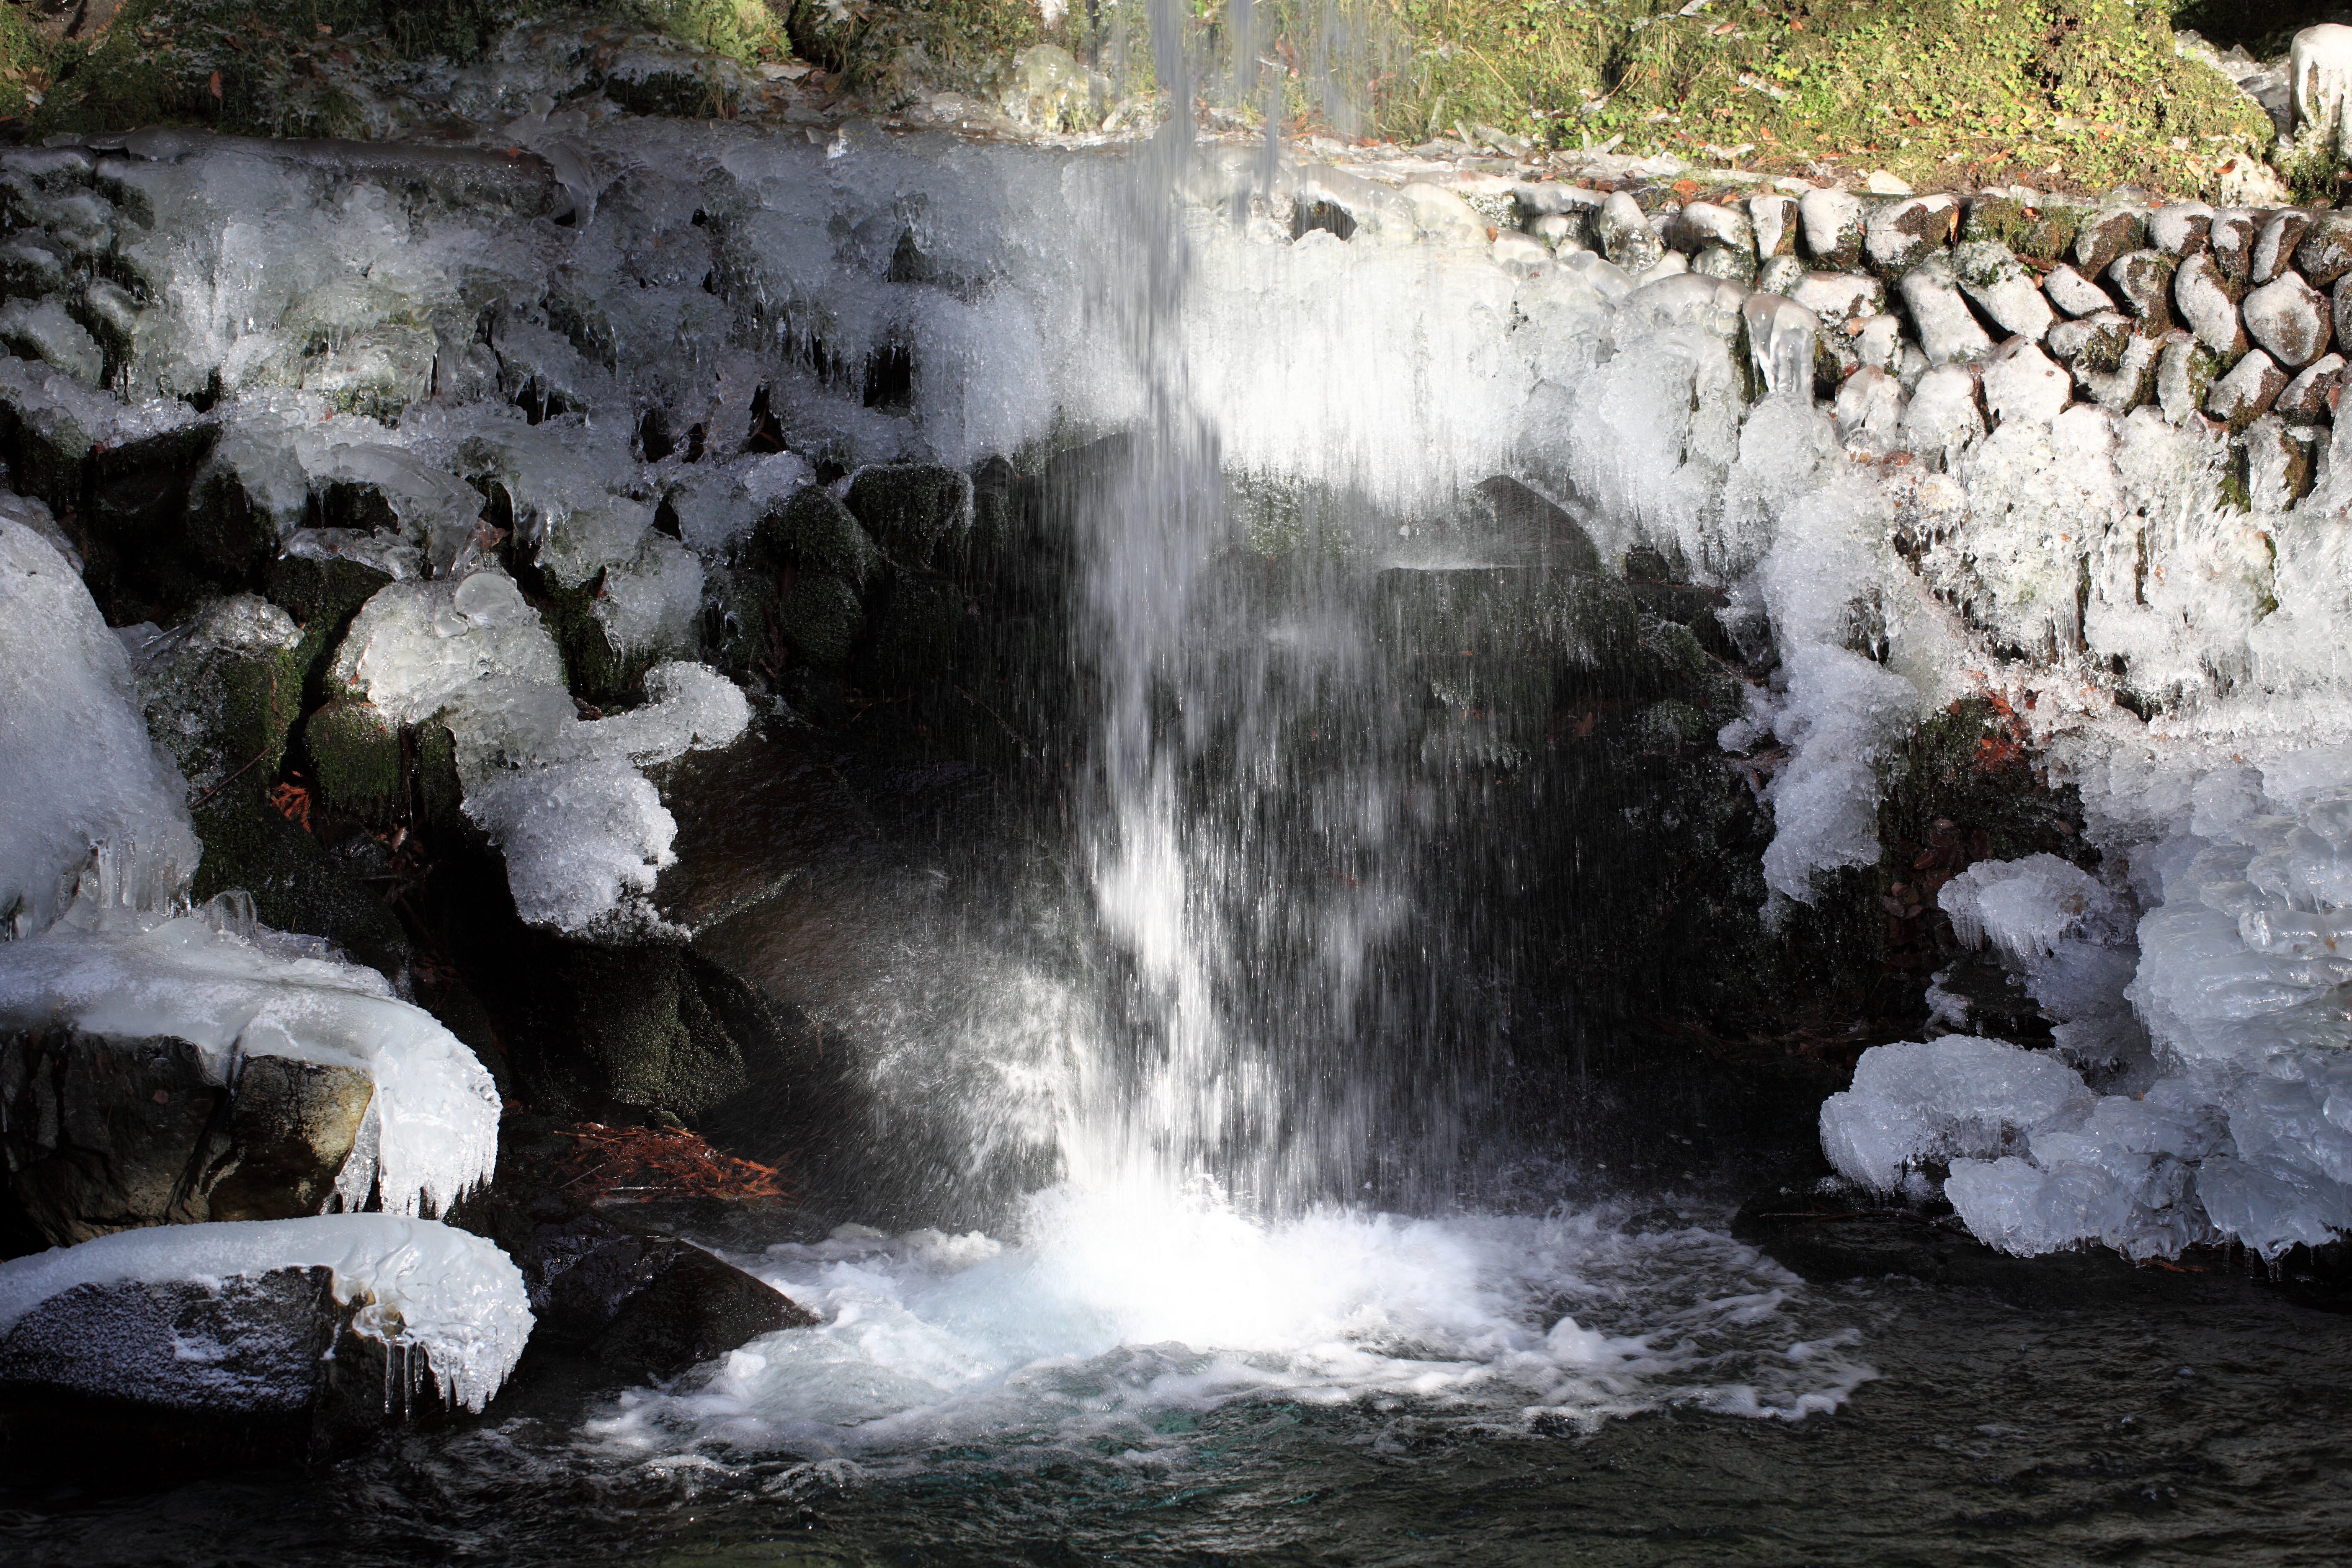
water, rock, waterfall, winter, river, formation, stream, ice, high, rapid, body of water, waterfalls, 5d, wasserfall, hires, markii, water feature, watercourse, hi, res, resolution, gunma, annaka, sengataki